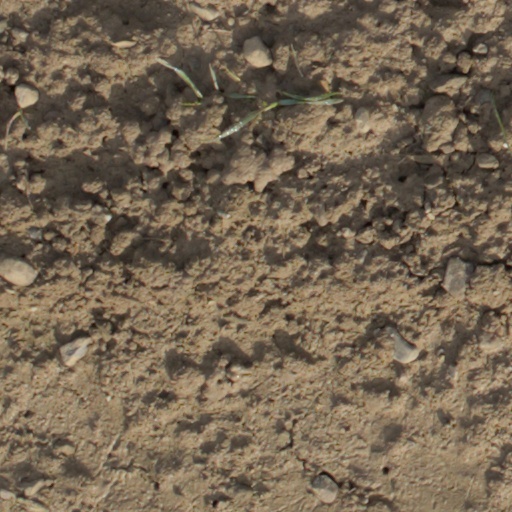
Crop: wheat